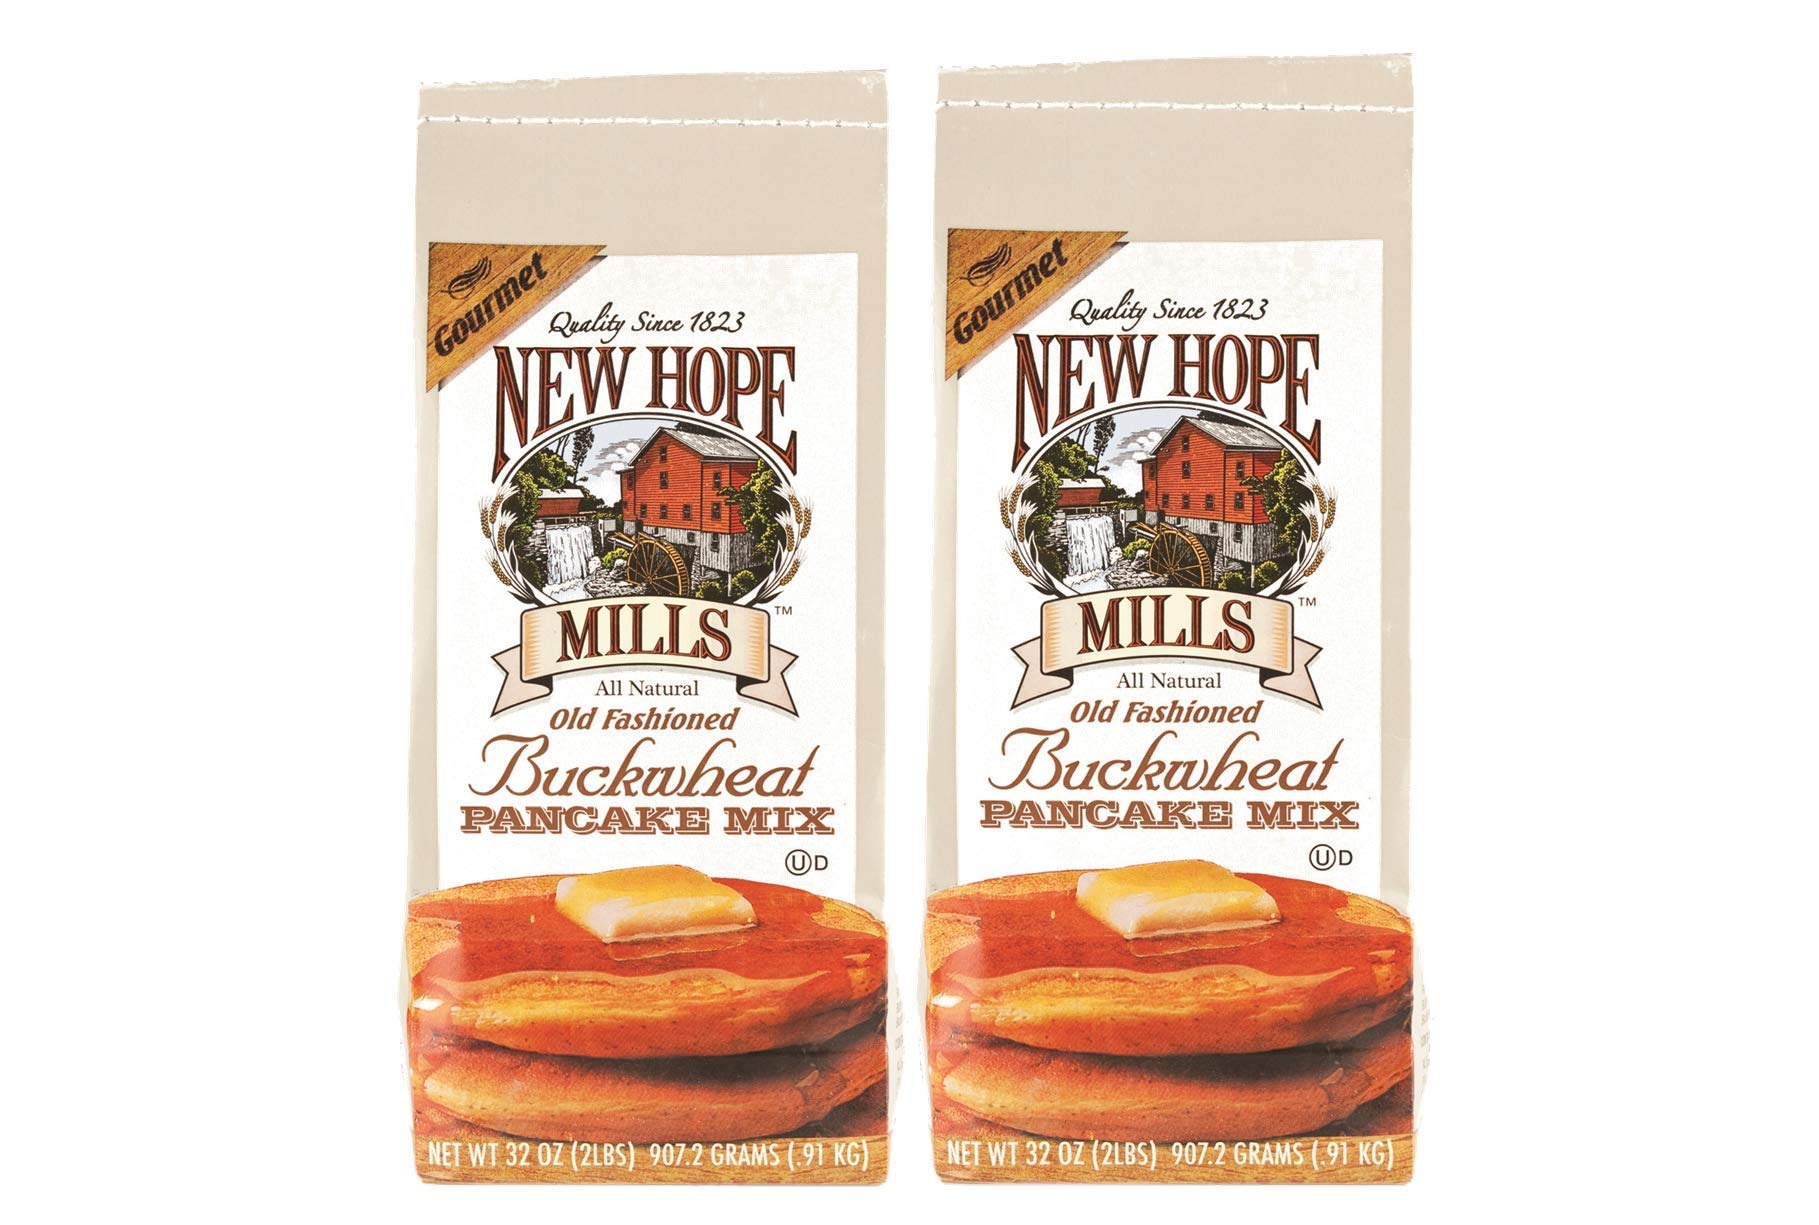
Item Name: New Hope Mills Easy To Make Pancake Mix- Two 32 oz. Bags- Your Choice of 5 Different Varieties (Buckwheat)
Bullet Point 1: New Hope Mills was founded in 1823 – which means we’ve been at this for over 195 years!
Bullet Point 2: We have families in mind when we create our products. They’re affordable, easy to make and the whole family can join the table to enjoy it!
Bullet Point 3: Add fresh fruit or chocolate chips to the mix for an extra special breakfast.
Bullet Point 4: Everyone that uses our products always come back for more. We must be doing something right!
Value: 64.0
Unit: Ounce

Price: 26.99